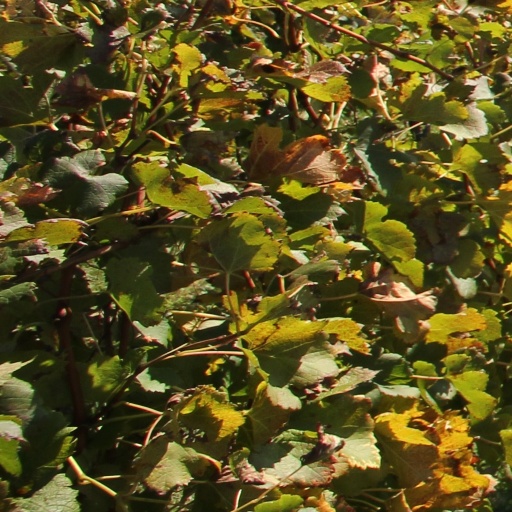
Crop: grape